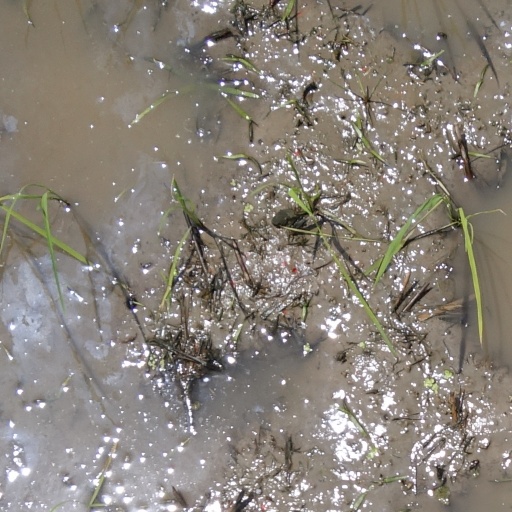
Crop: rice